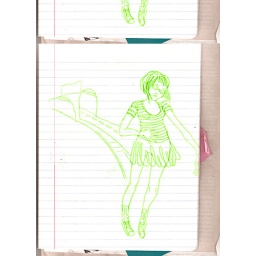
everytime i walk on the bridge over the highway i imagine this. (its not a suicide it is a lack of gravity)